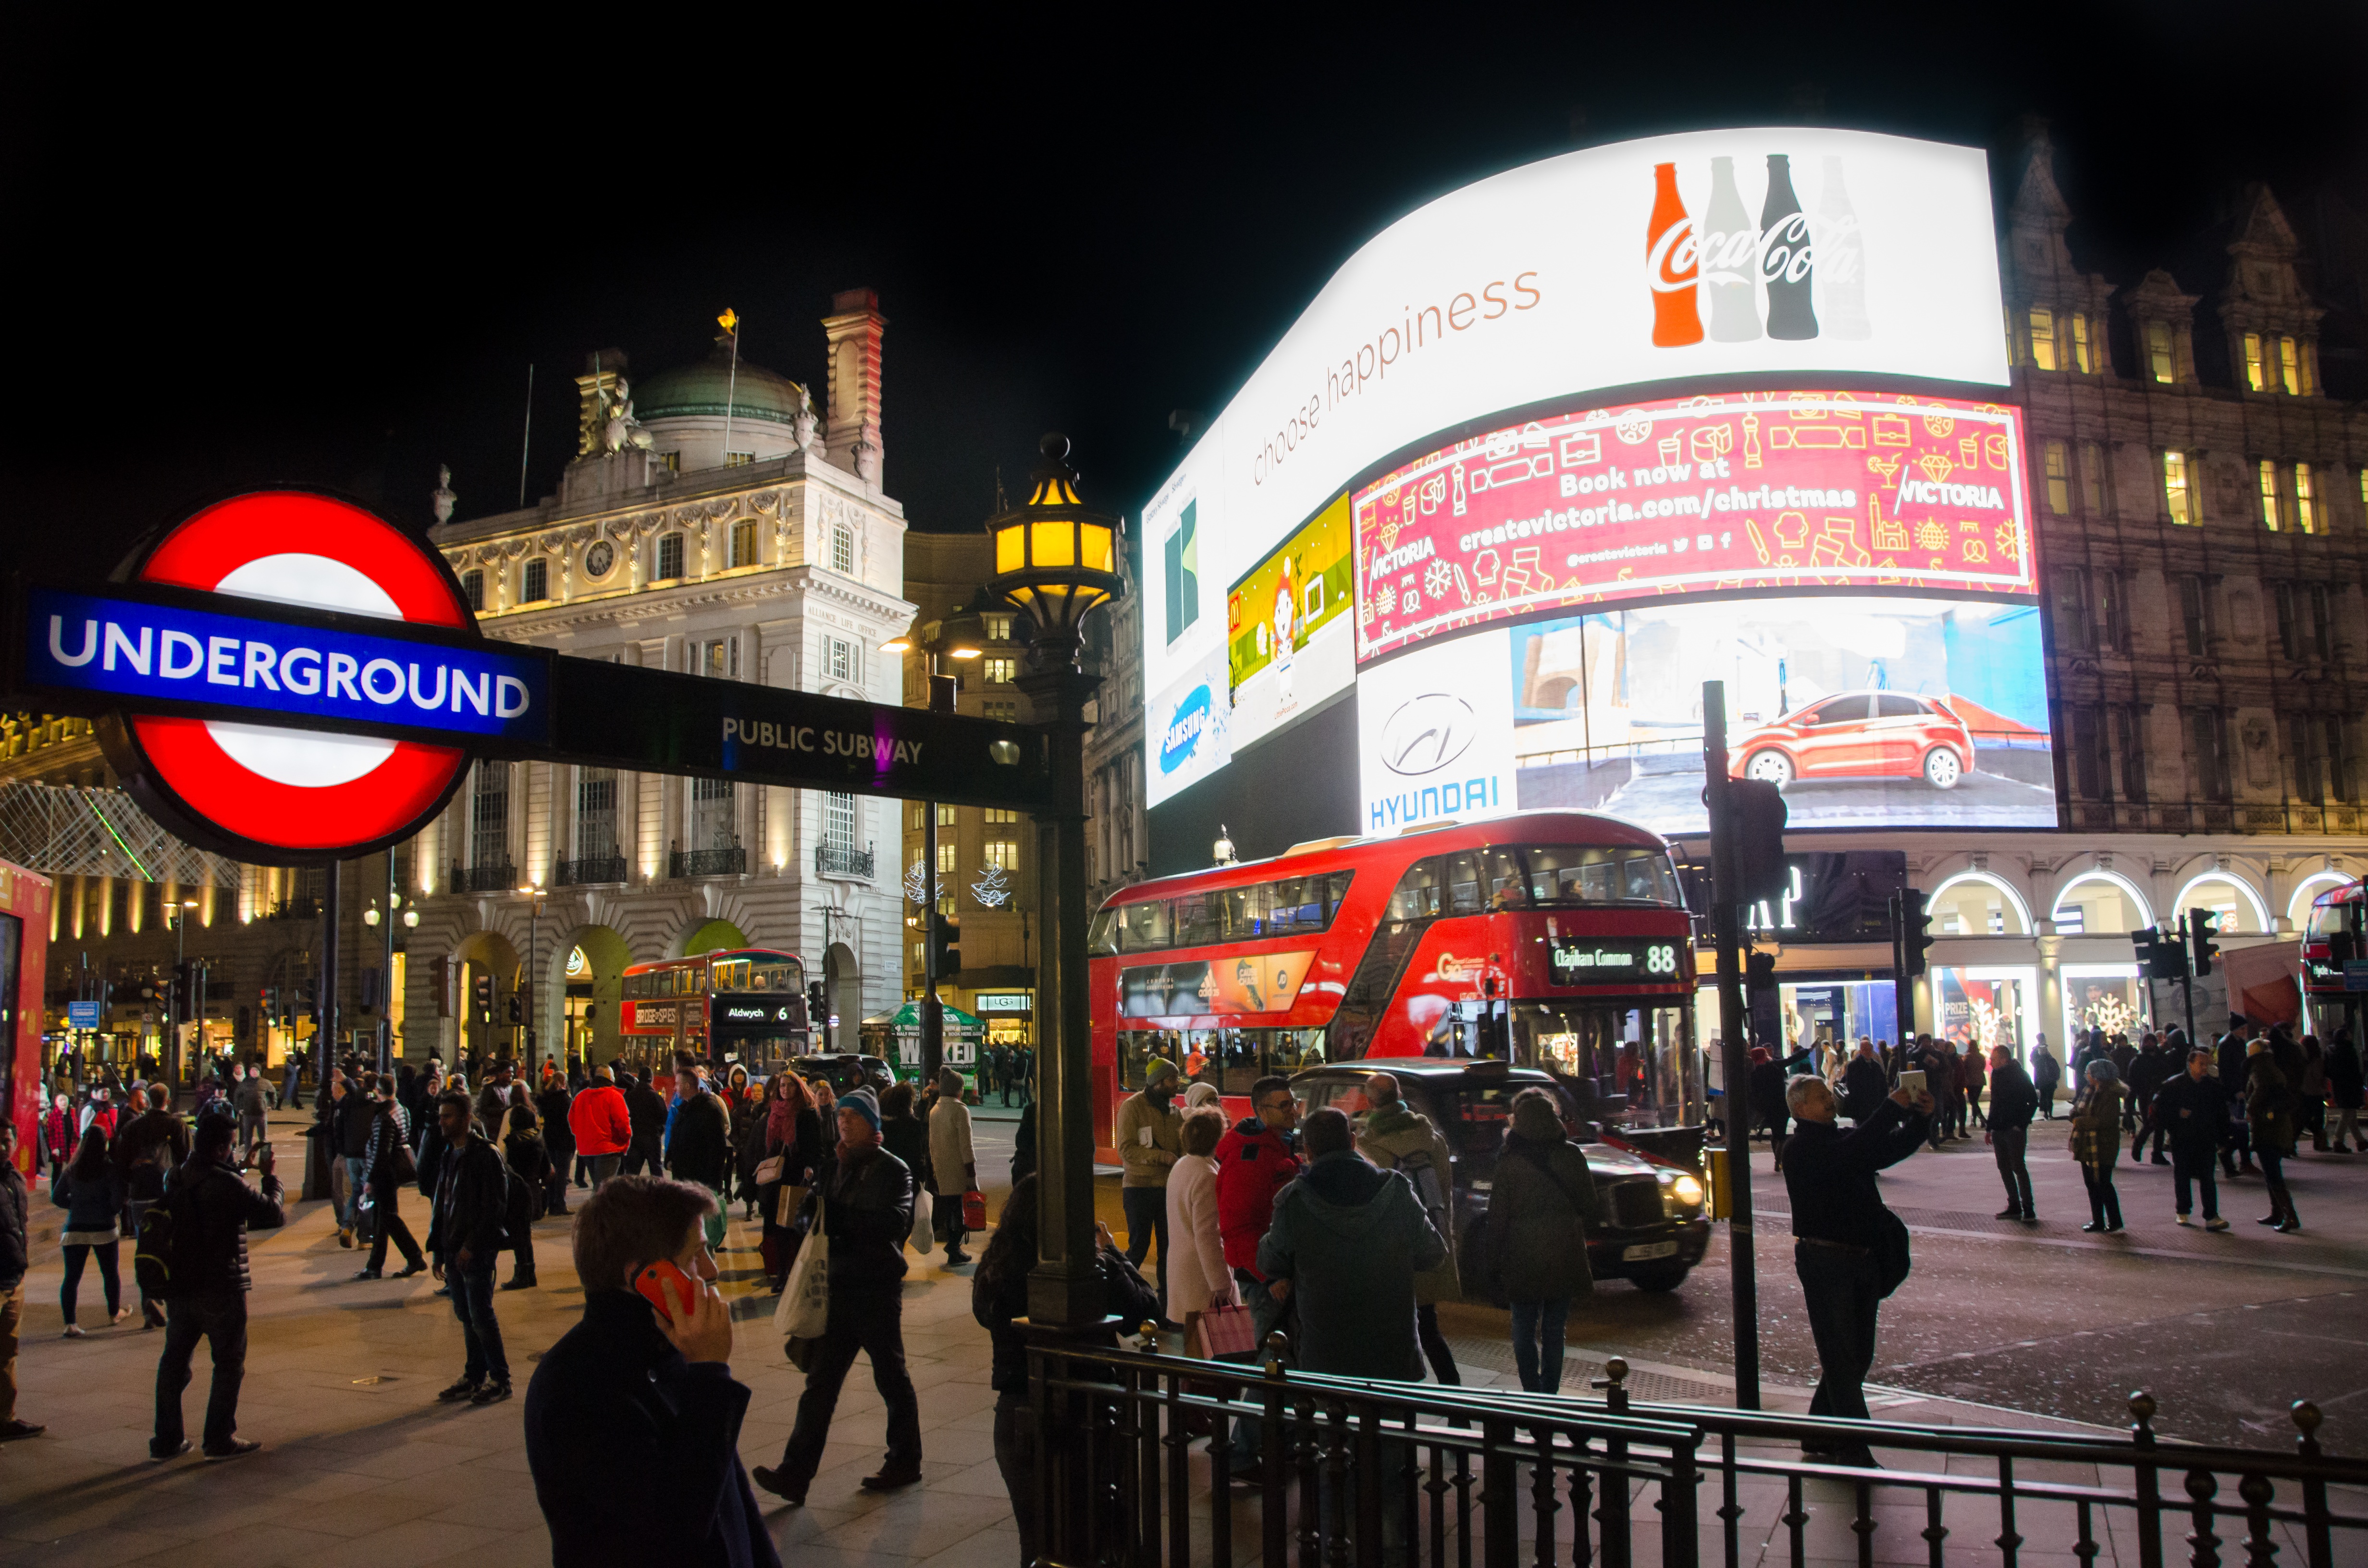
pedestrian, people, road, street, night, city, crowd, downtown, busy, underground, evening, sightseeing, tourism, lightning, neon, illuminated, uk, england, london, display, infrastructure, british, commercial, led, crowded, billboard, london city, red bus, piccadilly circus, human settlement, london tube